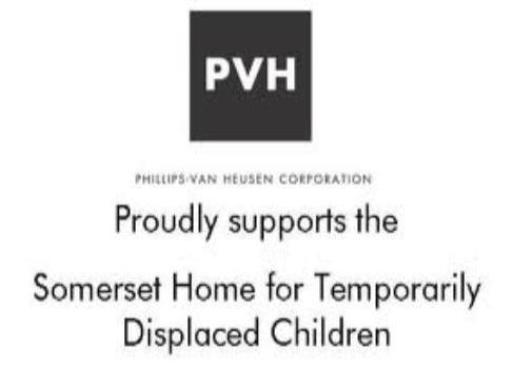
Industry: Clothes